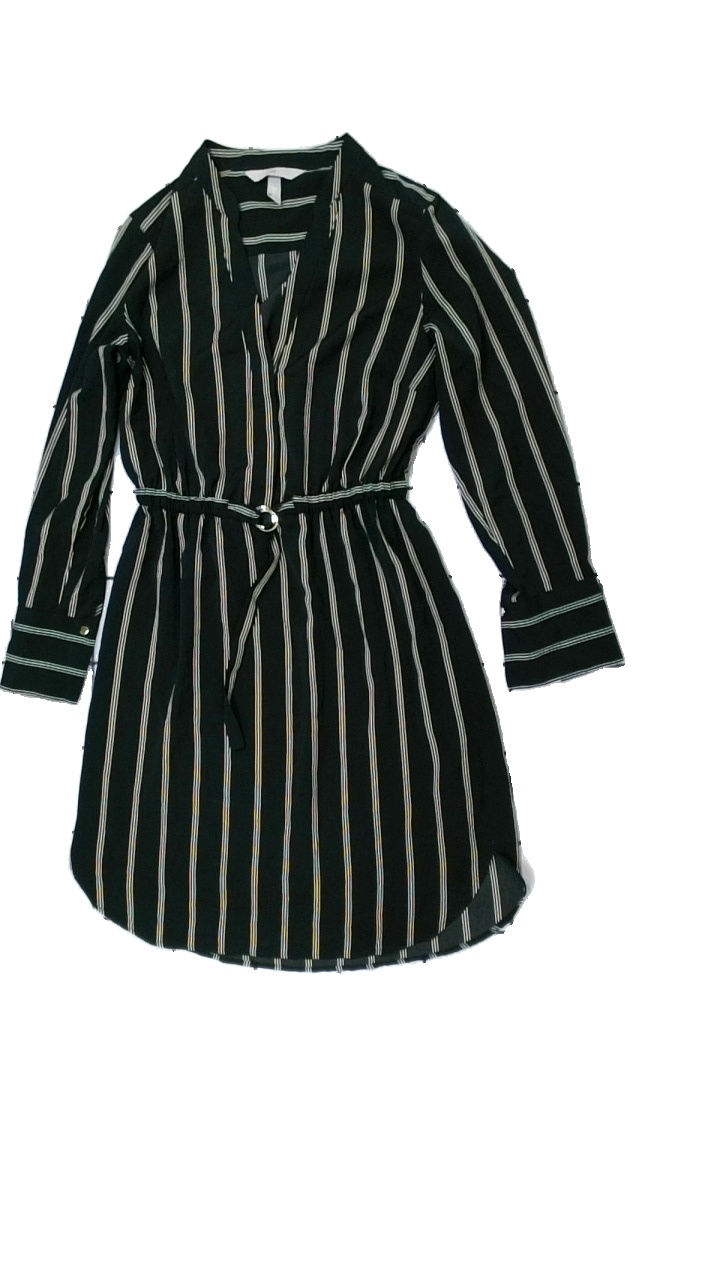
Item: Dress (Ladies)
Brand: H&m
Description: randig klänning med midje band
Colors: Black, Brown, White
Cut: V-collar
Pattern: Striped
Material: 100% polyester
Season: All
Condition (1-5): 5
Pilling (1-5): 5
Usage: Reuse
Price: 50-100